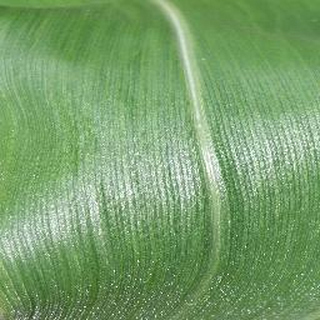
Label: healthy_corn